Prototocyon

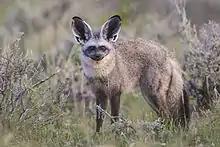
"Prototocyon" is closely related and likely looked similar to the living bat-eared fox

"Prototocyon" was a small canine similar to the bat-eared fox in overall morphology and likely in habits as well. It differed from the modern bat-eared fox mainly in its more primitive dentition.